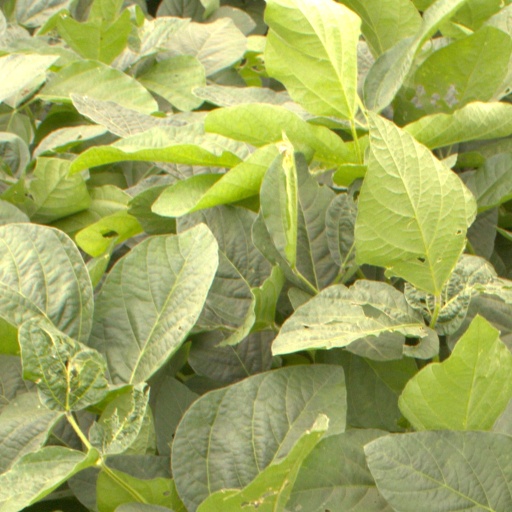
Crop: soybean